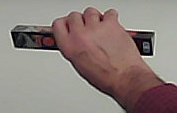
Product: toblerone_black